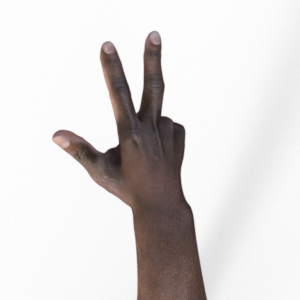
Label: scissors